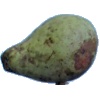
Label: Pear Stone 1